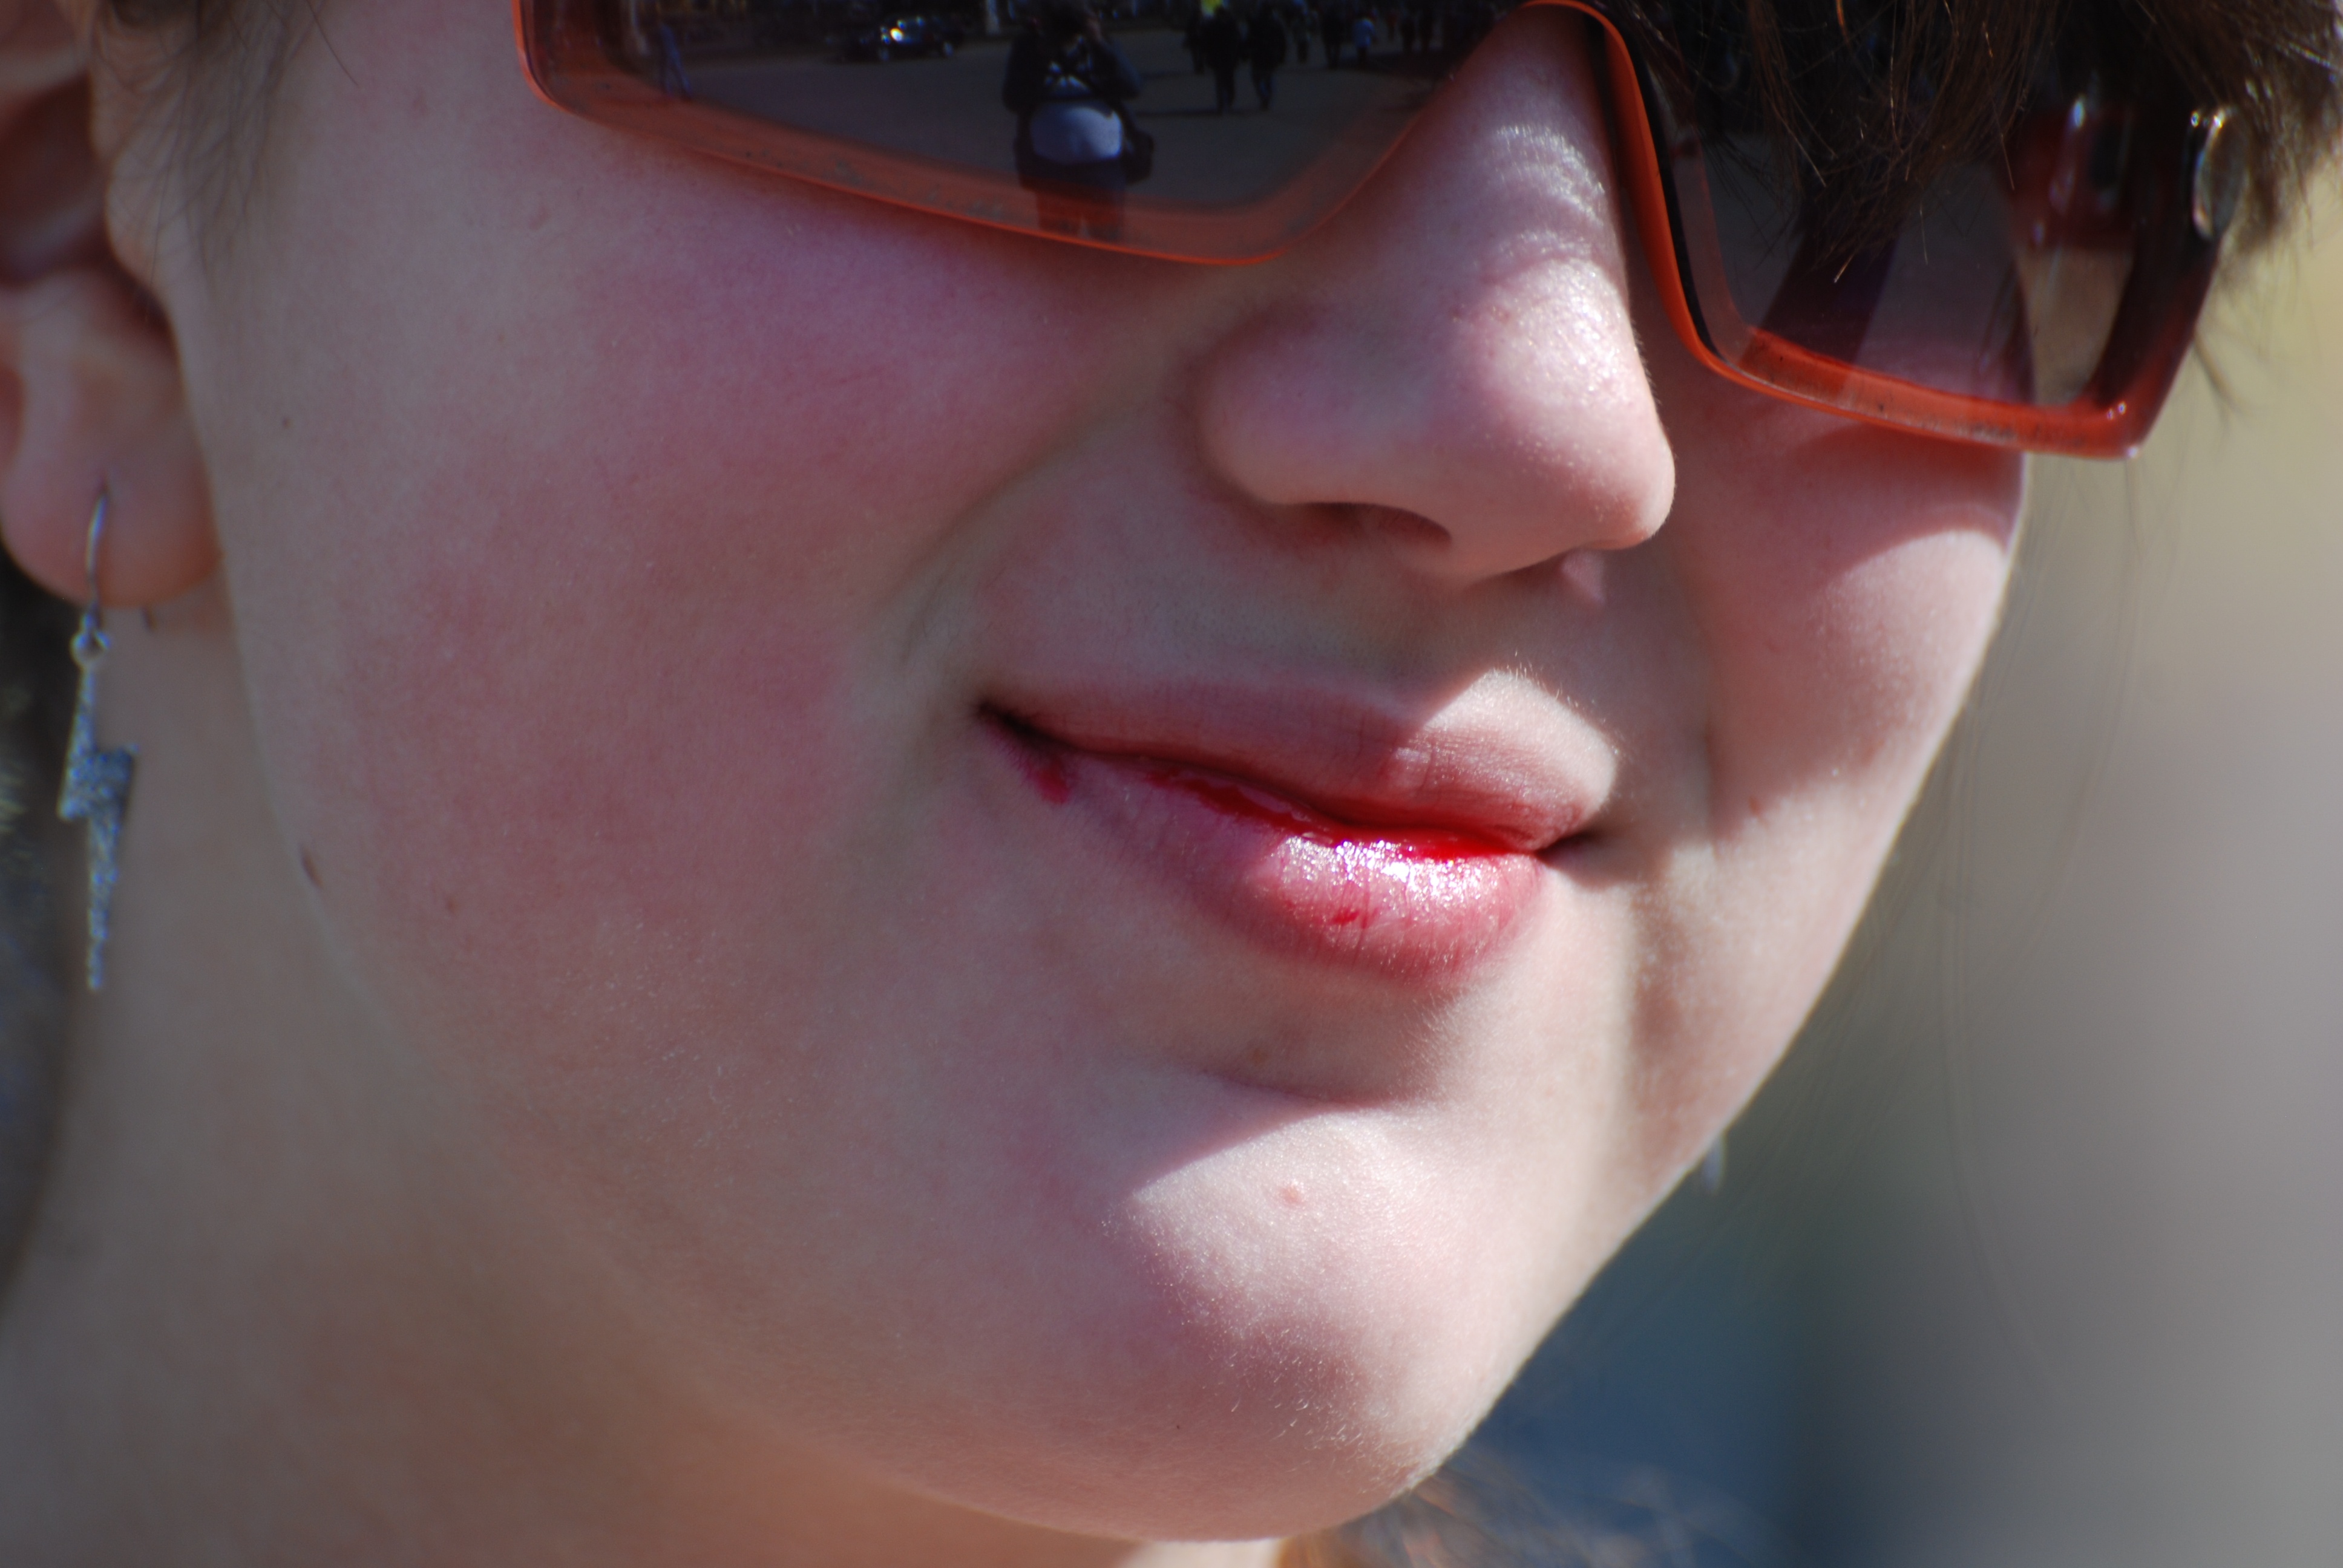
person, girl, woman, photography, europe, portrait, model, red, color, park, child, nikon, ear, lady, facial expression, lip, smile, mouth, close up, human body, face, nose, cheek, sunglasses, eye, glasses, head, skin, beauty, moscow, tongue, organ, nikkor, russia, d80, tooth, emotion, 70300mm, moskau, nikond80, moscou, 70300mmf4556gvr, vvc, sense, vision care